Answer in natural language. Considering the relative positions, where is black colour chair (highlighted by a blue box) with respect to Doorway (highlighted by a red box)? Choose between the following options: above or below
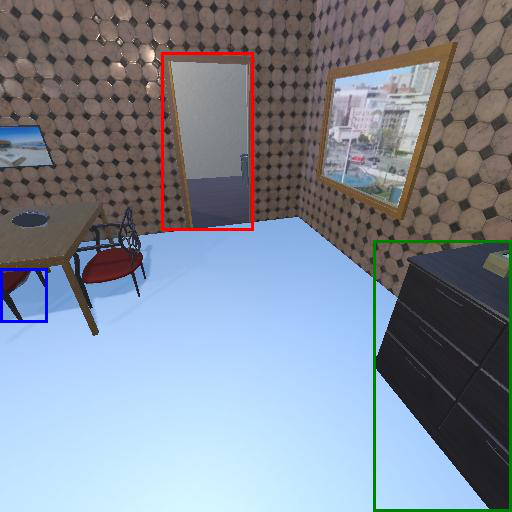
<answer>below</answer>